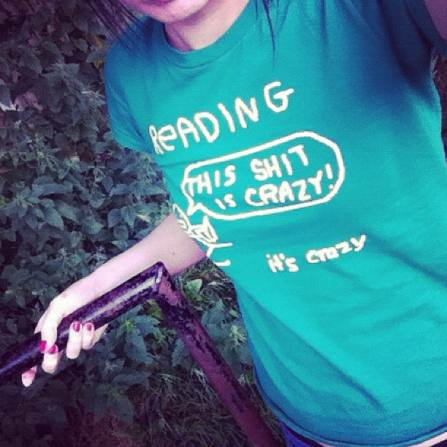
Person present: Yes